River Cray

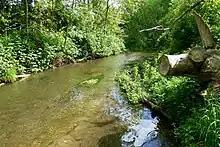
The Cray passing through Foots Cray Meadows

The River Cray powered fourteen watermills. From source to mouth they were: